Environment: real
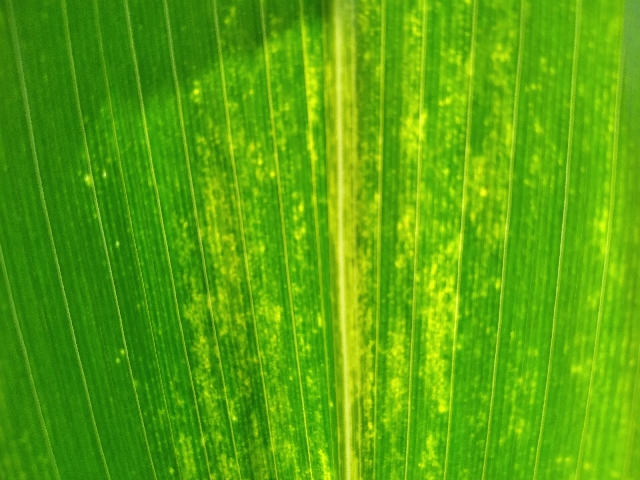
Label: lethal_necrosis